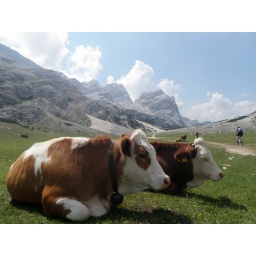
Escursione in mountain bike nel Parco di Fanes Sennes Braies